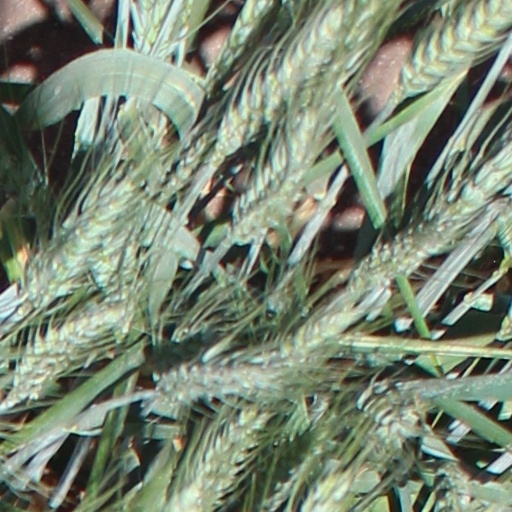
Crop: wheat